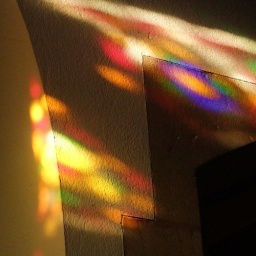
Coloured light reflected from stained glass in Wymeswold church